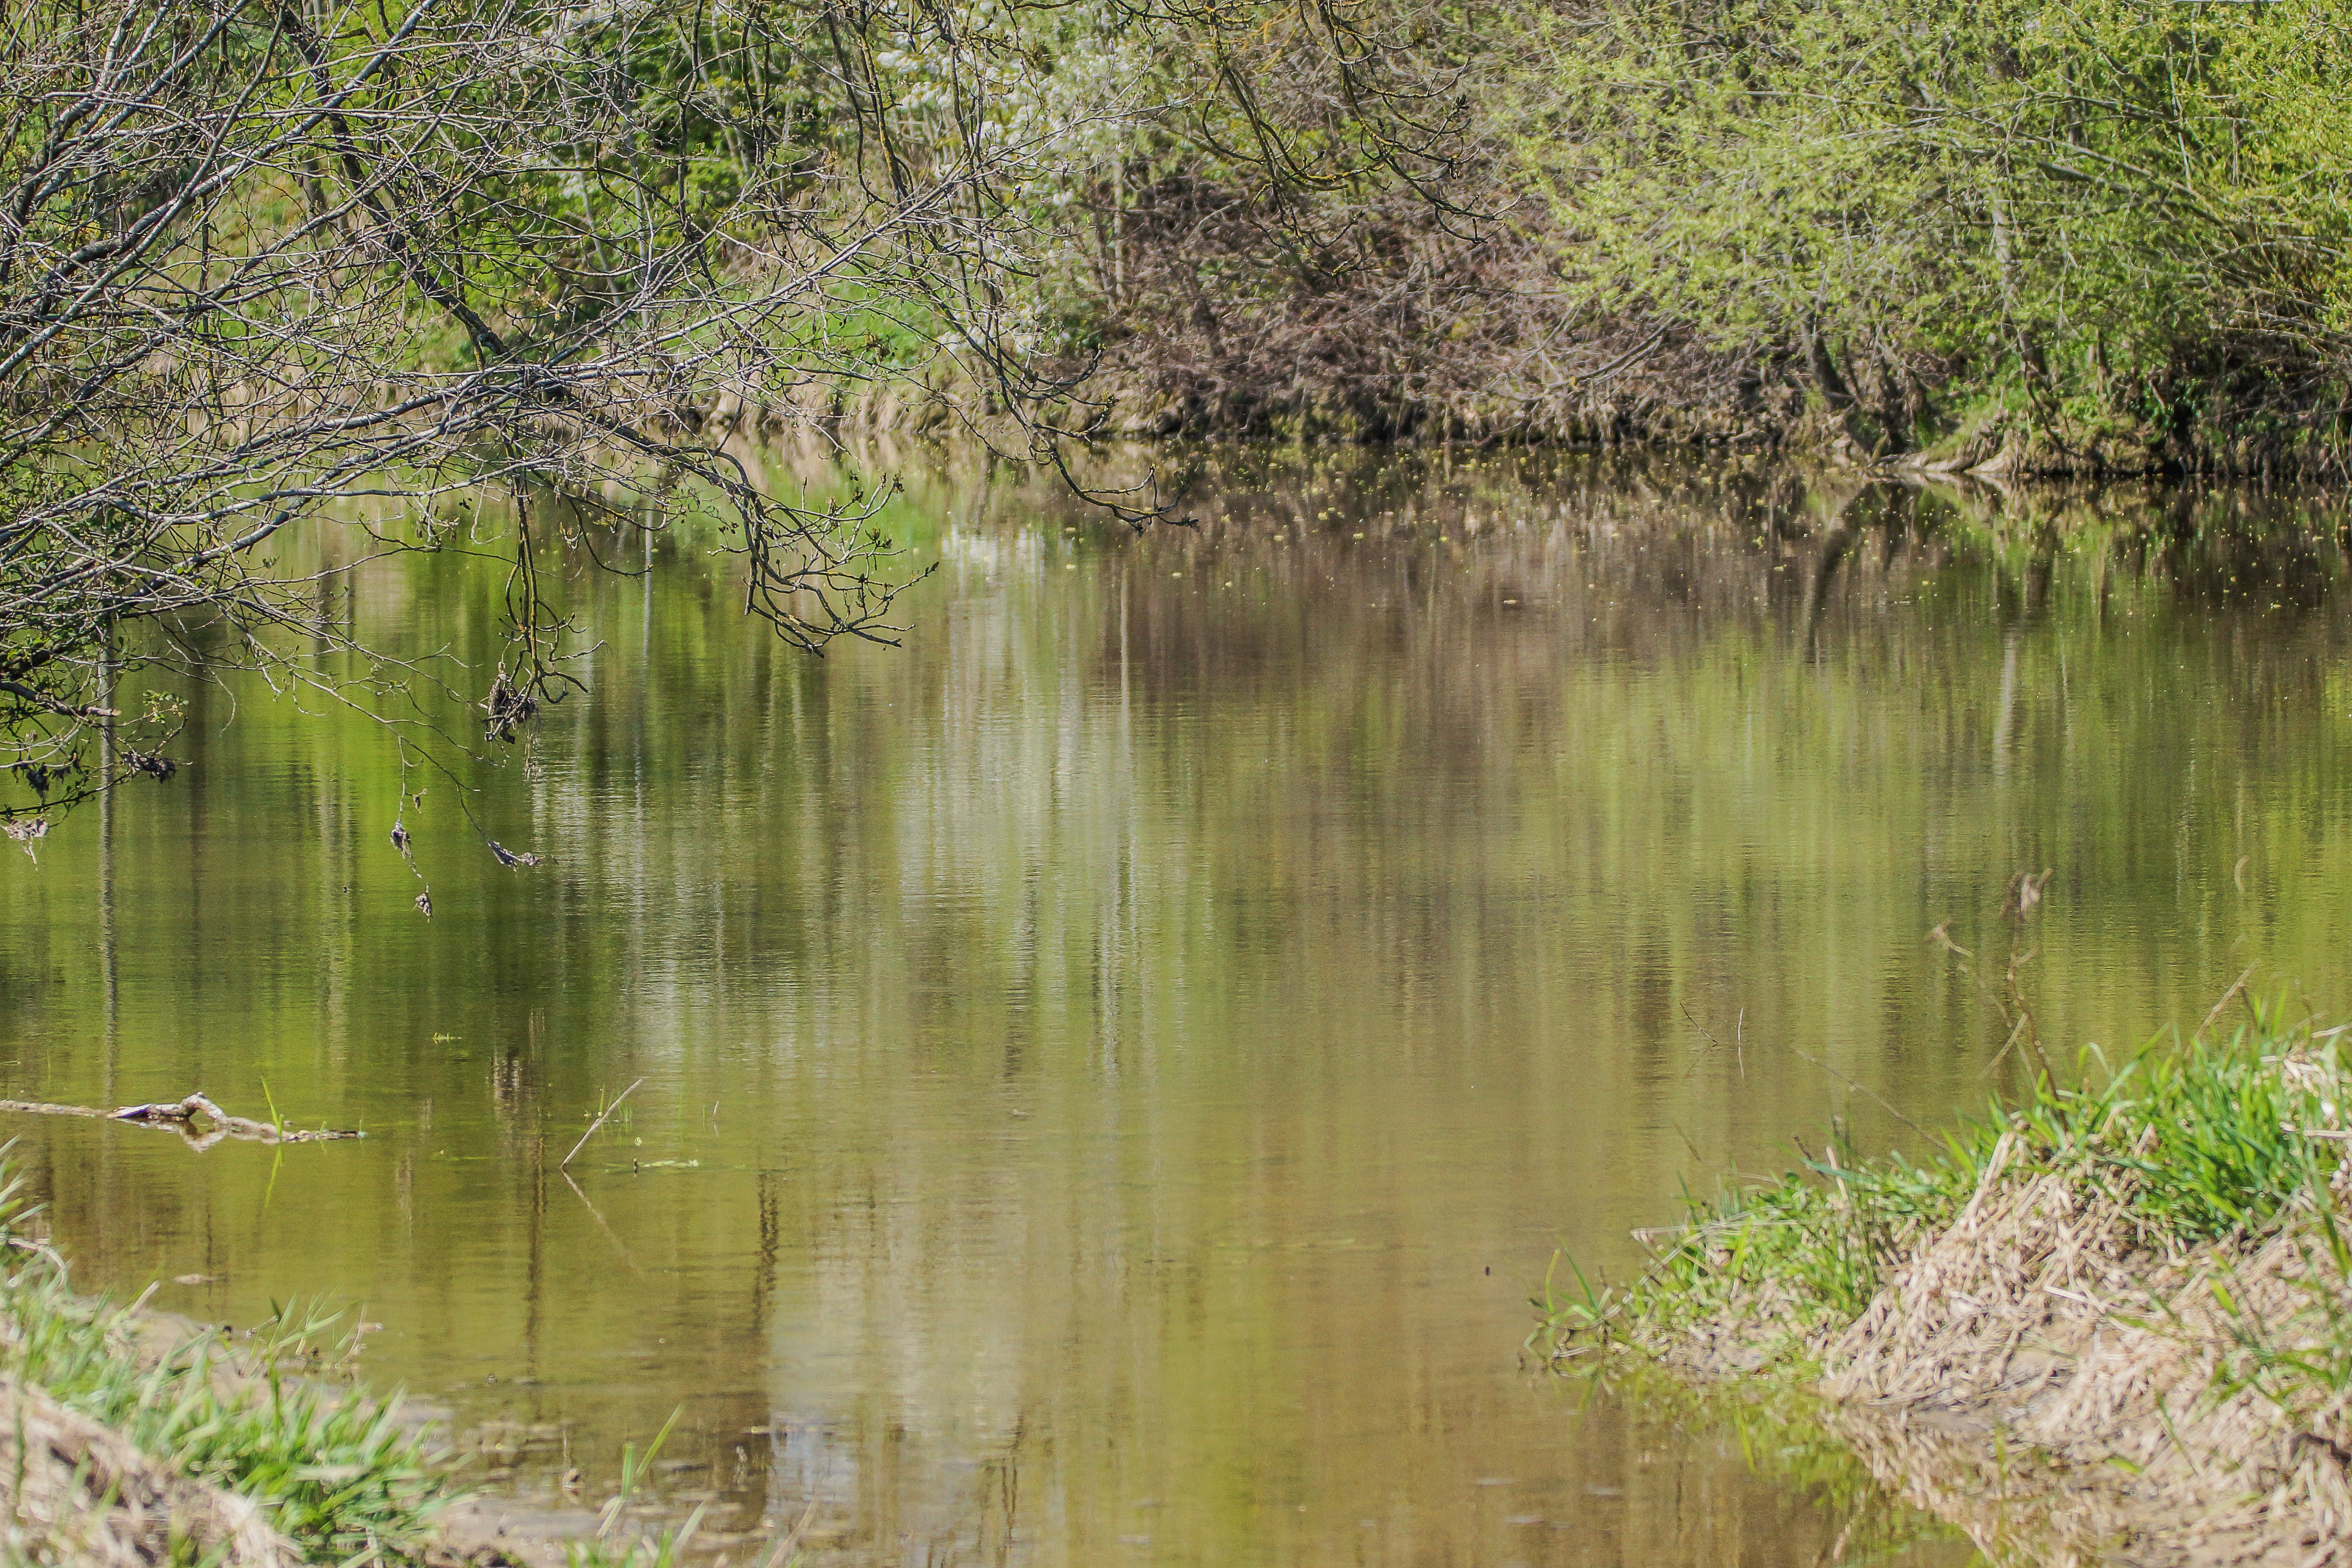
landscape, tree, water, nature, marsh, swamp, lake, river, pond, wildlife, stream, reflection, reservoir, waterway, sunny, wetland, bog, floodplain, woodland, habitat, ecosystem, mirroring, fish pond, natural environment, jagst, hohenloher land